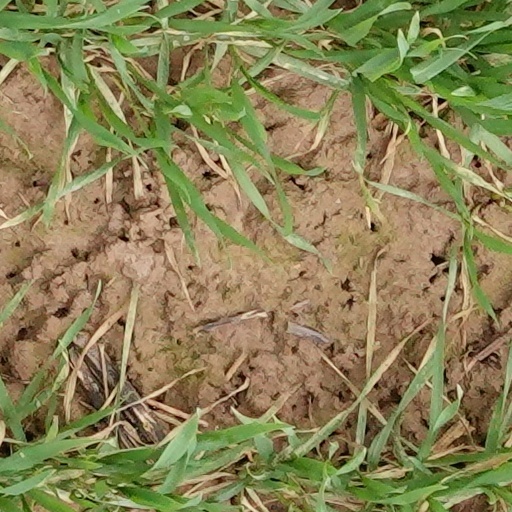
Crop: wheat